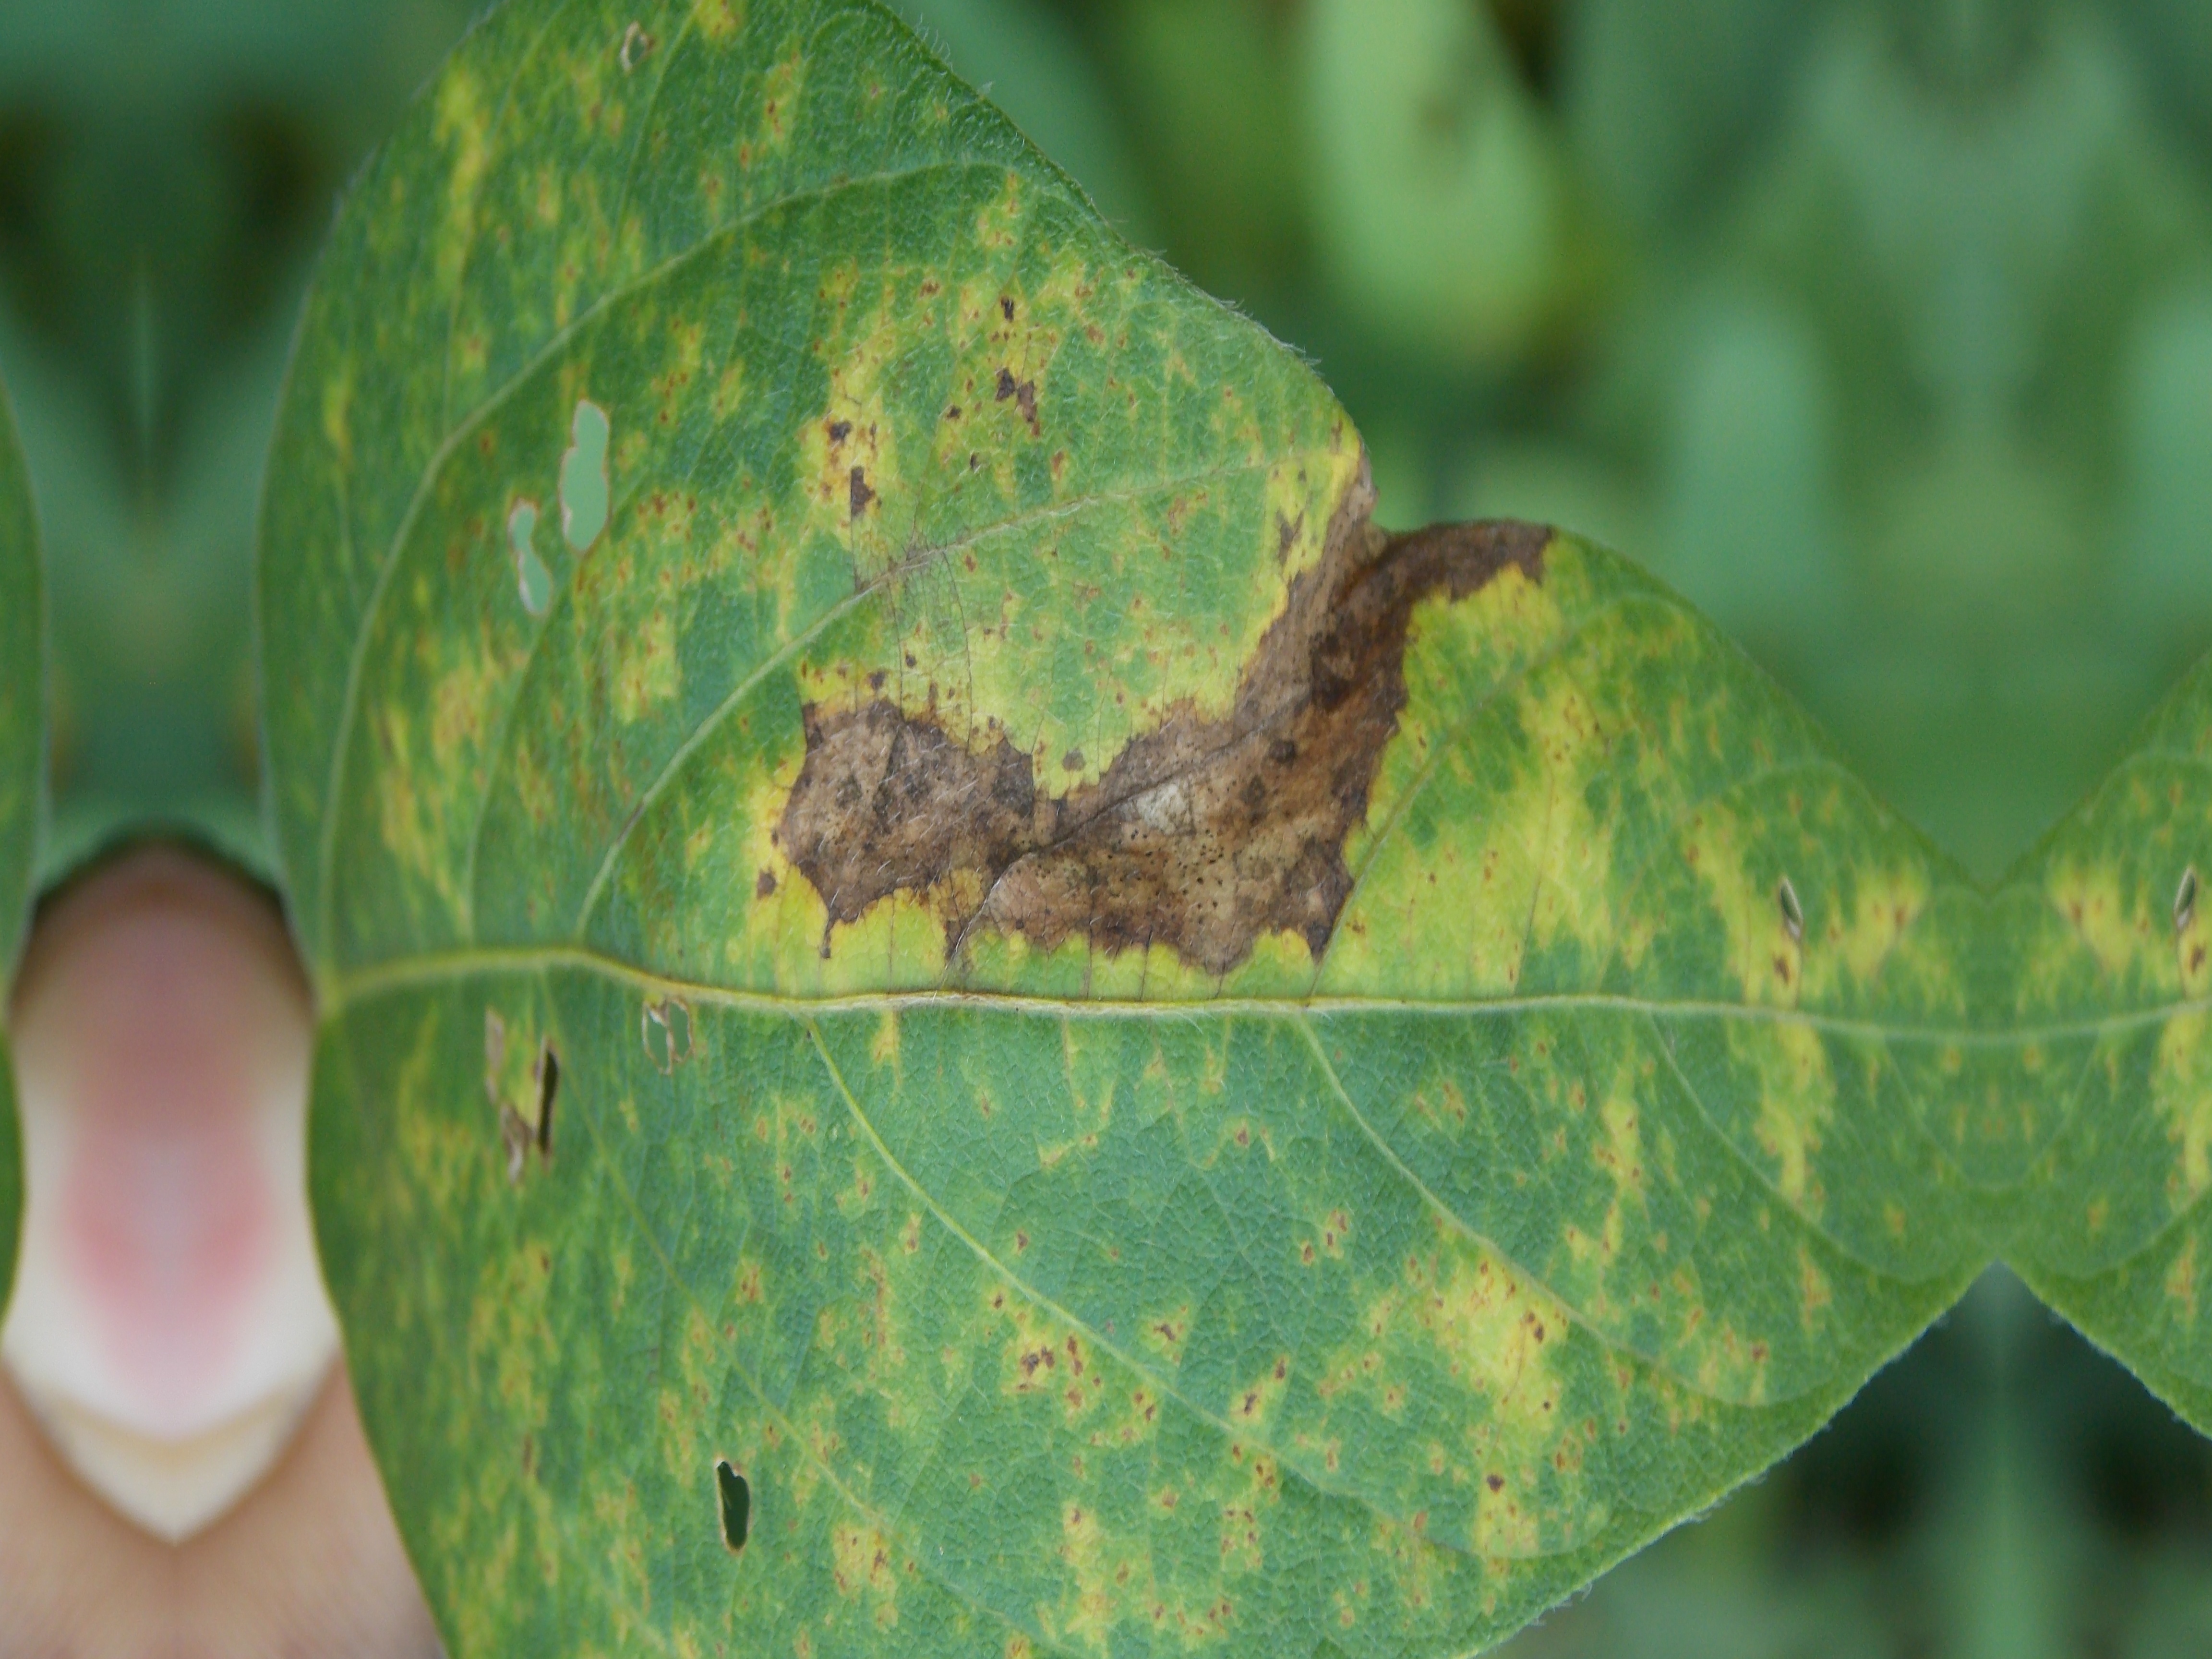
Label: Disease